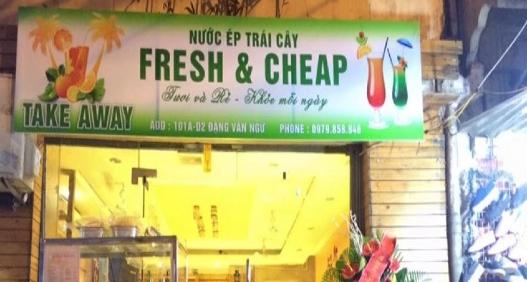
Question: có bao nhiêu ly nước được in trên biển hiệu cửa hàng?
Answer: có hai ly nước được in trên biển hiệu